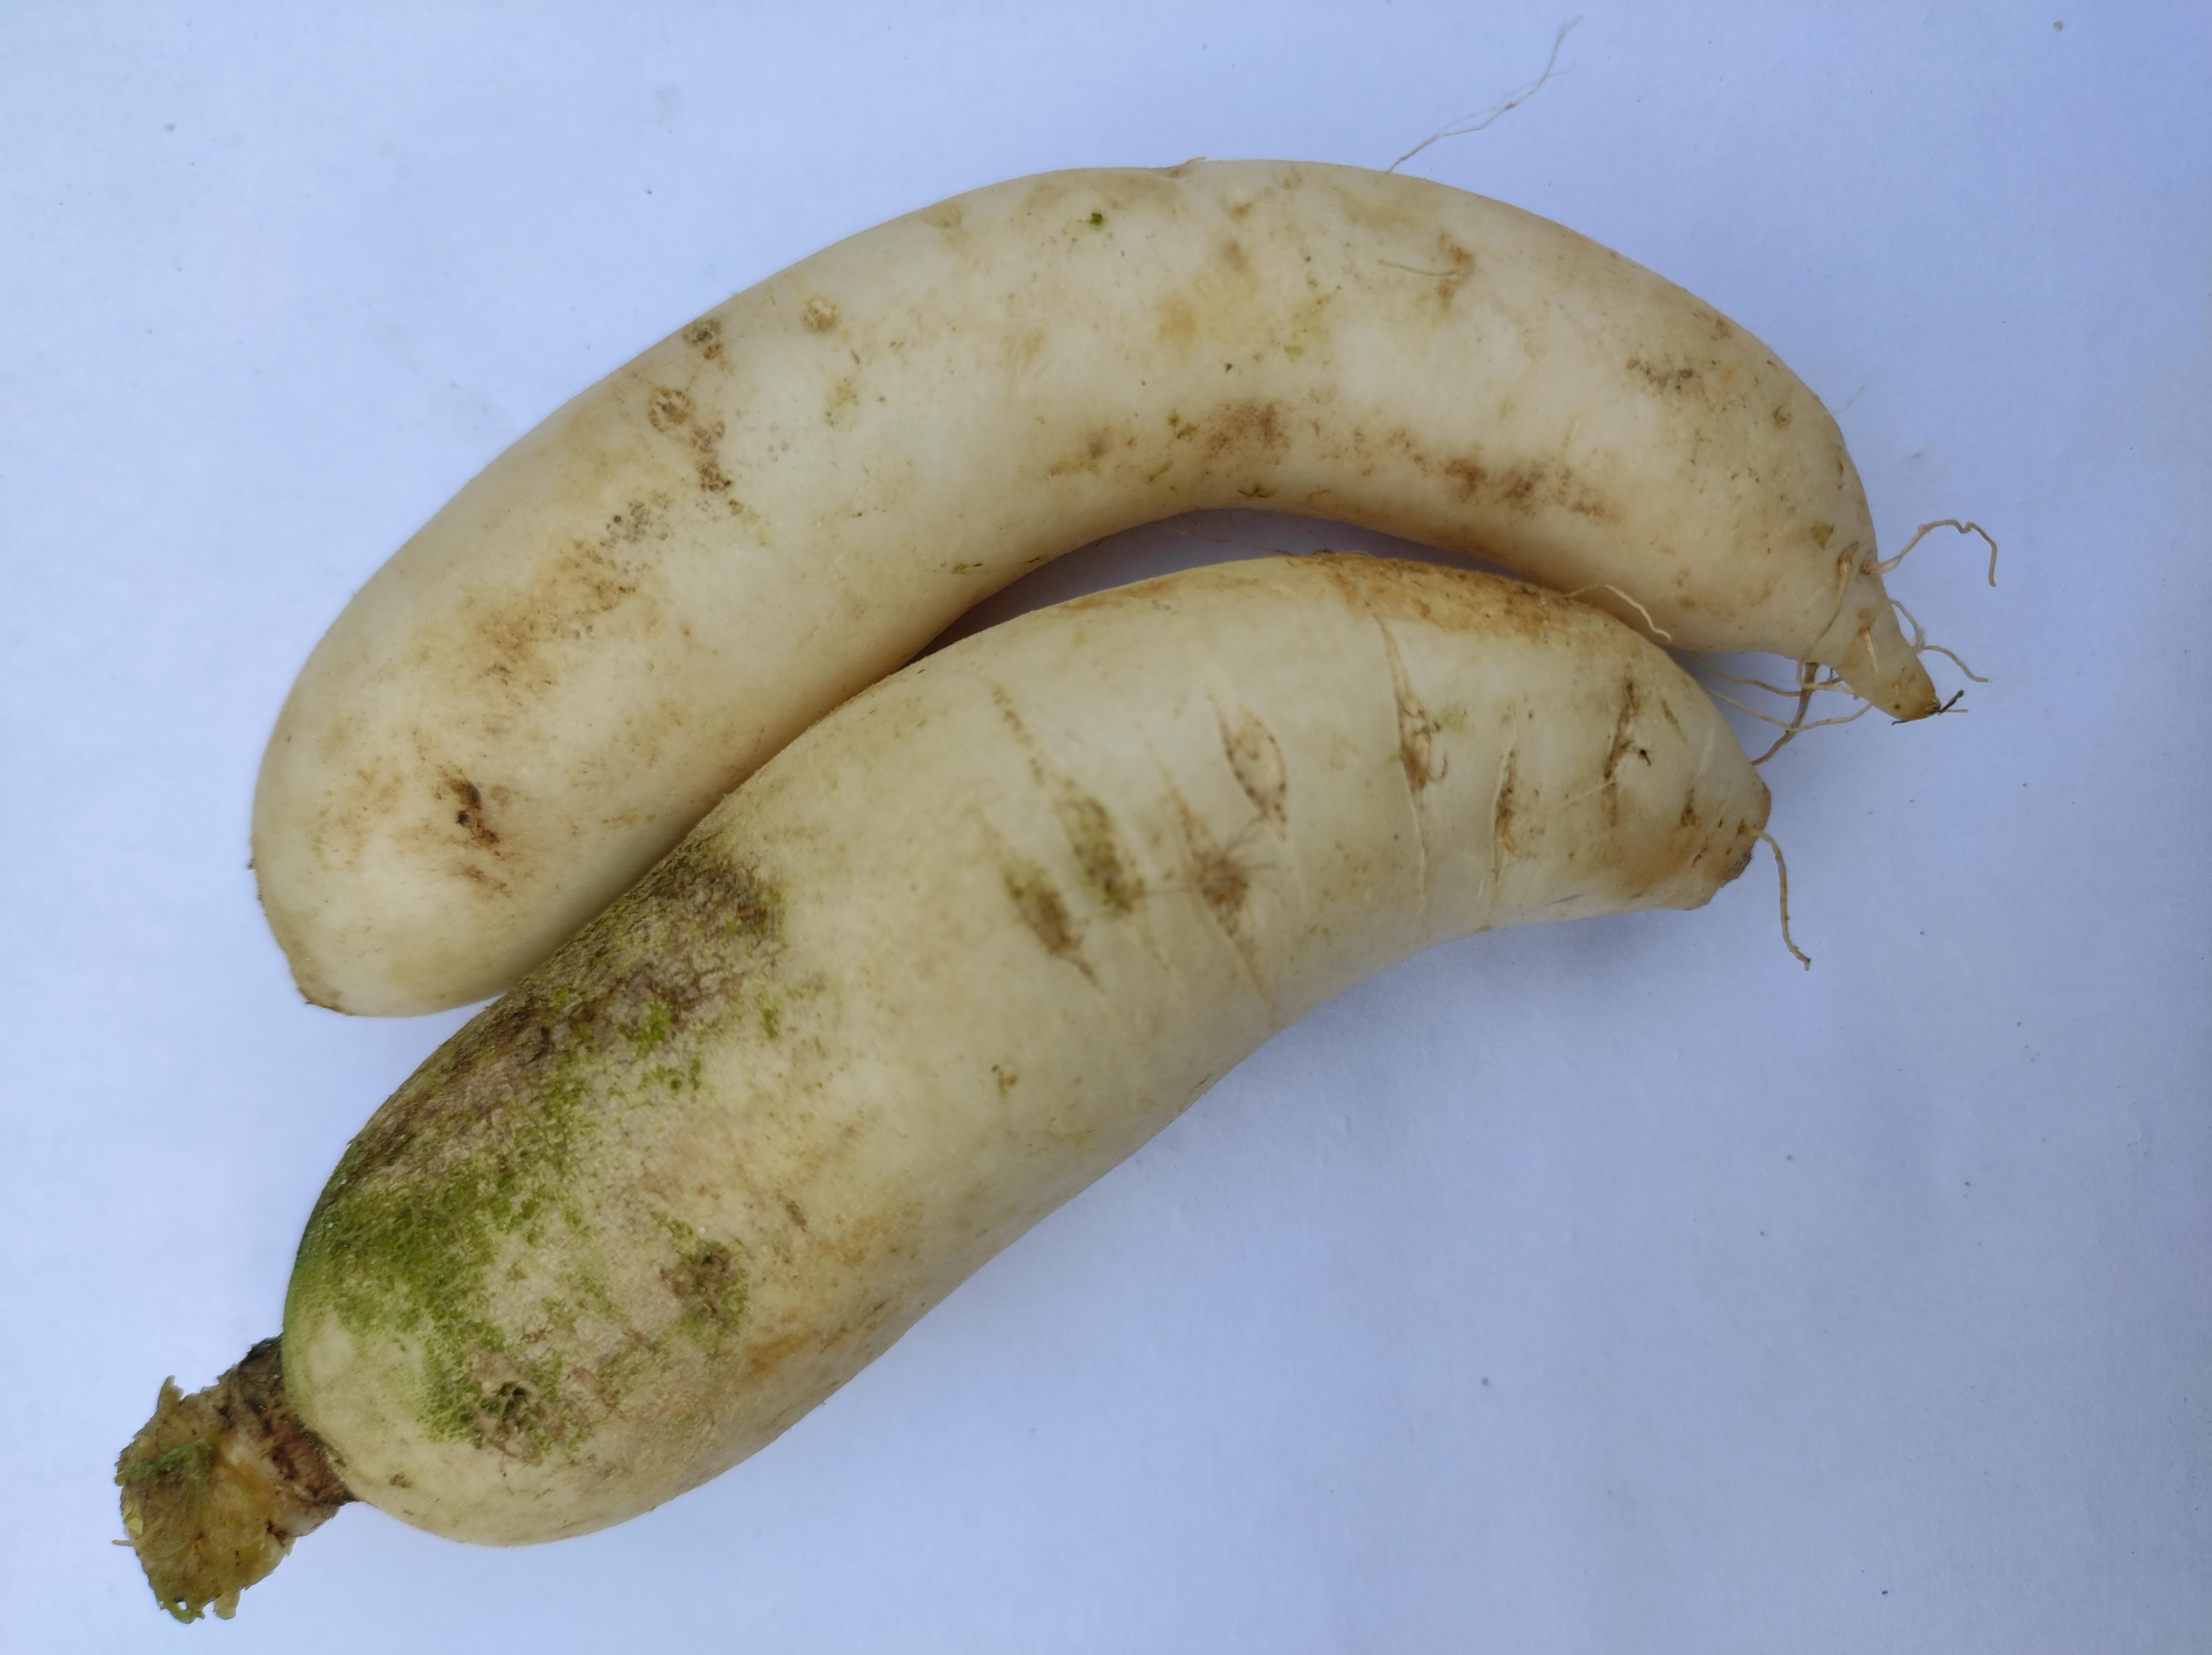
Label: Radish